List of birds of the Isle of Man

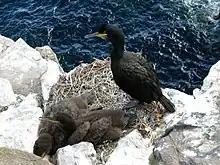
European shag

Order: ProcellariiformesFamily: Hydrobatidae